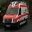
Label: ambulance